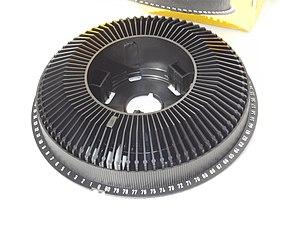
Un carrousel est un type de projecteur de diapositives caractérisé par un plateau à diapositives circulaire. Il est utilisé pour projeter des diapositives inversées sous forme de diaporama sur un écran généralement situé à quelques mètres de distance. Il a été inventé le 11 mai 1965 par David E. Hansen, ingénieur pour la Eastman Kodak Company.